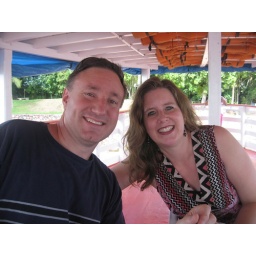
From Manaus, we took a two and a half hour trip by boat up the river to our hotel.